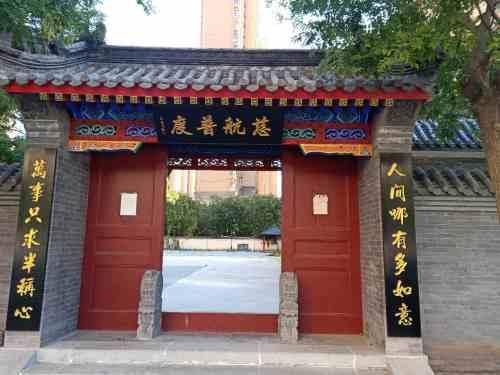
地标名称：秦庄子观音寺
所在城市：天津市·津南区